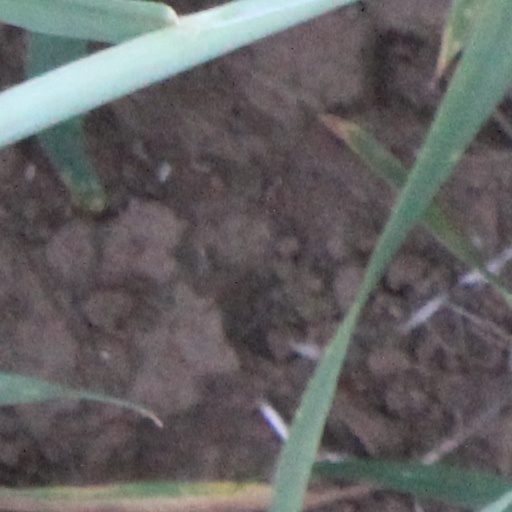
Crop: wheat